Lilleaker Line

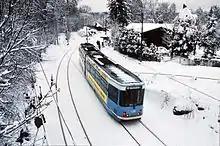
SL79 tram at Ullern in 2000

The Bærum Line was extended to Kolsås on 1 January 1930. In 1924, one of the conditions for the concession was that the line was to be connected to the Common Tunnel of the Holenkollen Line. Oslo Municipality demanded that the company either turn its trams at Skøyen or allow the municipality to purchase the company cheap. On 1 October 1934, Bærumsbanen was bought by Oslo Sporveier and made a subsidiary. The two companies had a common executive management, but retained separate operations. At the same time, Aker Municipality's tram company Akersbanerne was left operating a single line east of the city center. In 1936, it was decided that Bærumsbanen would take over operation of this line, by operating the trams from the Kolsås Line through the city center to connect to the Østensjø Line. Operations started on 4 January 1937, and the line was marketed as the Østensjø–Bærum Line. Although Bærumsbanen took over Akersbanerne's three Class A trams, up to three units from Ekebergbanen were also leased.